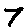
Label: 7